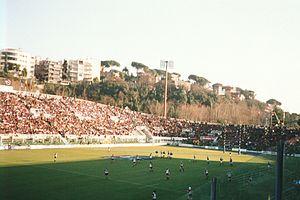
Rome /ʁɔm/ est la capitale de l'Italie. Située au centre-ouest de la péninsule italienne, près de la mer Tyrrhénienne, elle est également la capitale de la région du Latium, et fut celle de l'Empire romain durant 357 ans. En 2019, elle compte 2 844 395 habitants établis sur 1 285 km², ce qui fait d'elle la commune la plus peuplée d'Italie et la troisième plus étendue d'Europe après Moscou et Londres. Son aire urbaine recense 4 356 403 habitants en 2016. Elle présente en outre la particularité de contenir un État enclavé dans son territoire : la cité-État du Vatican, dont le pape est le souverain. C'est le seul exemple existant d'un État à l'intérieur d'une ville.